Speculum Humanae Salvationis

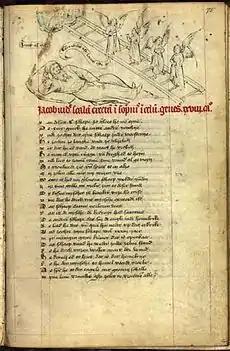
Jacob's Ladder from a "Speculum" of , prefiguring the Ascension, right

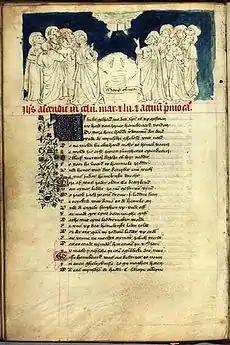
The Ascension from the same manuscript, see left. Danish Royal Library.

The Speculum Humanae Salvationis or Mirror of Human Salvation was a bestselling, anonymously illustrated work of popular theology in the late Middle Ages, part of the genre of encyclopedic speculum literature, in this case concentrating on the medieval theory of typology, whereby the events of the Old Testament prefigured or foretold the events of the New Testament. The original version is in rhyming Latin verse, and contains a series of New Testament events each with three Old Testament ones that prefigure it. It is one of the most common books found as an illuminated manuscript, and also in early printing in both blockbook and incunabulum forms.